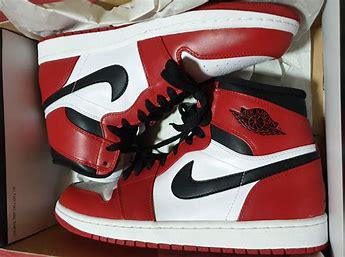
Brand: Jordan
Model: 1 Retro OG